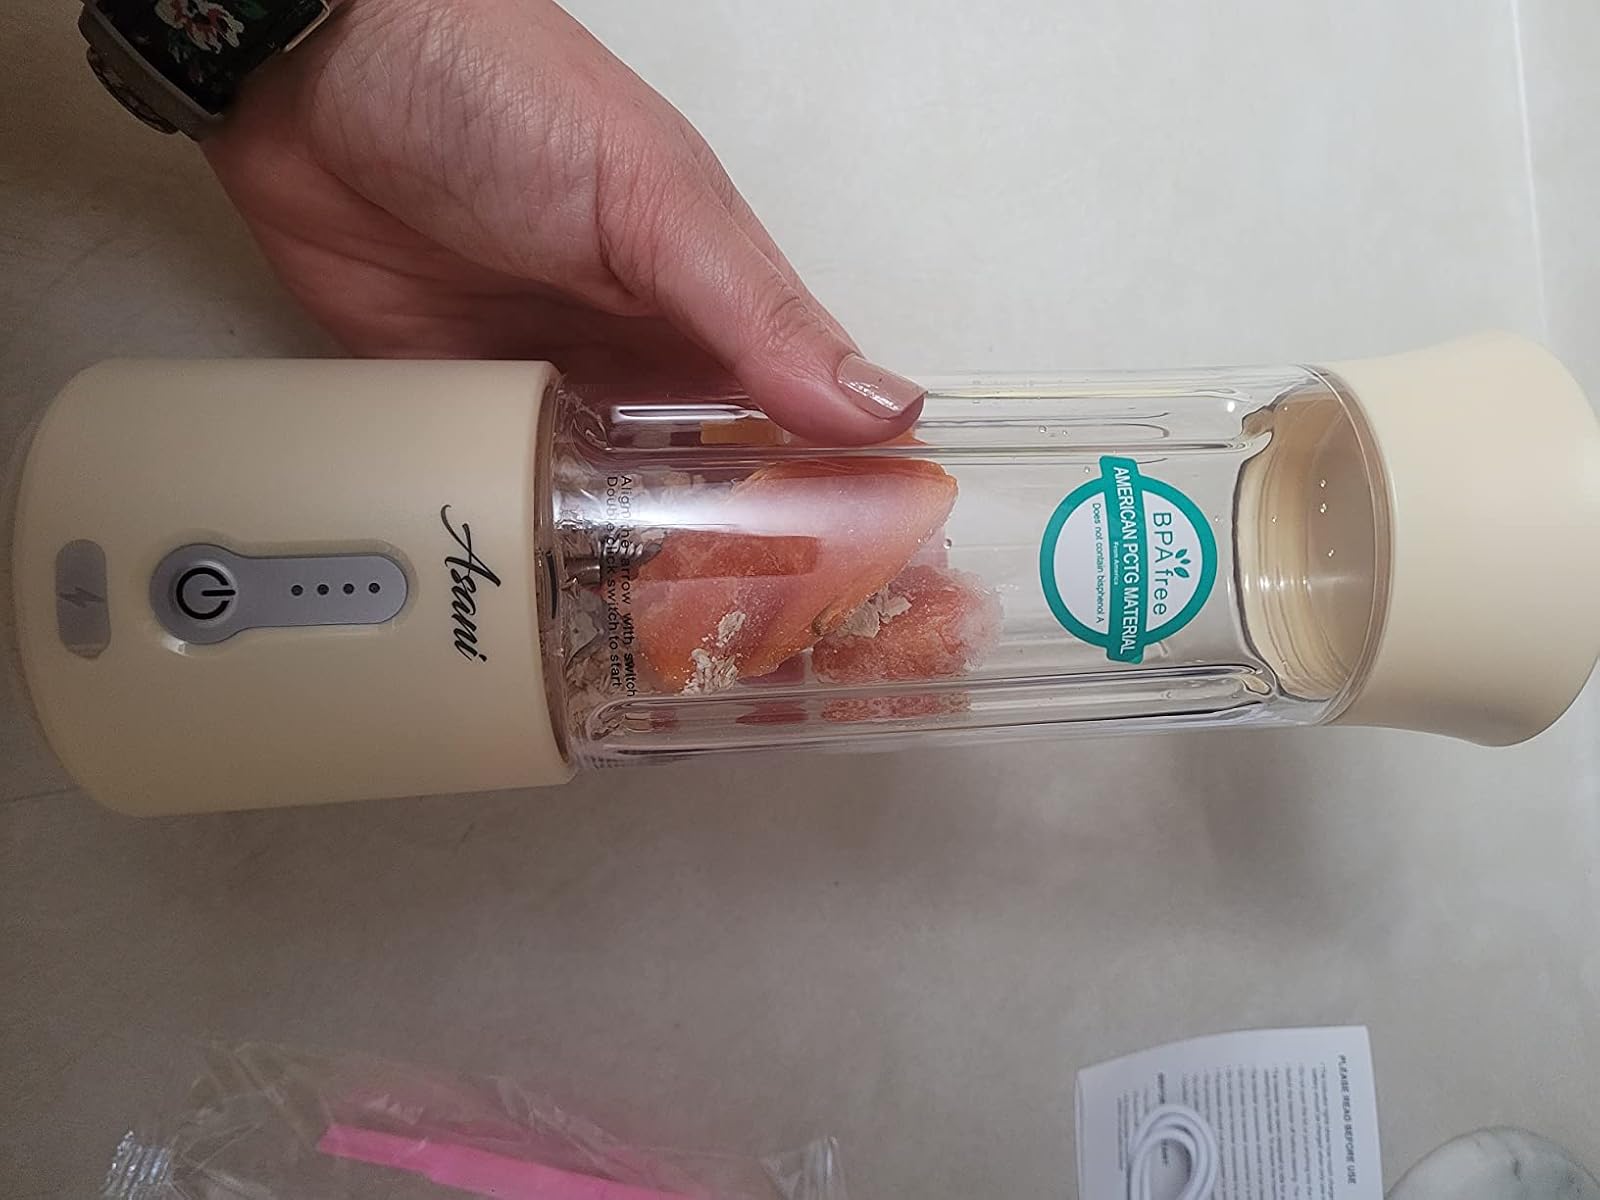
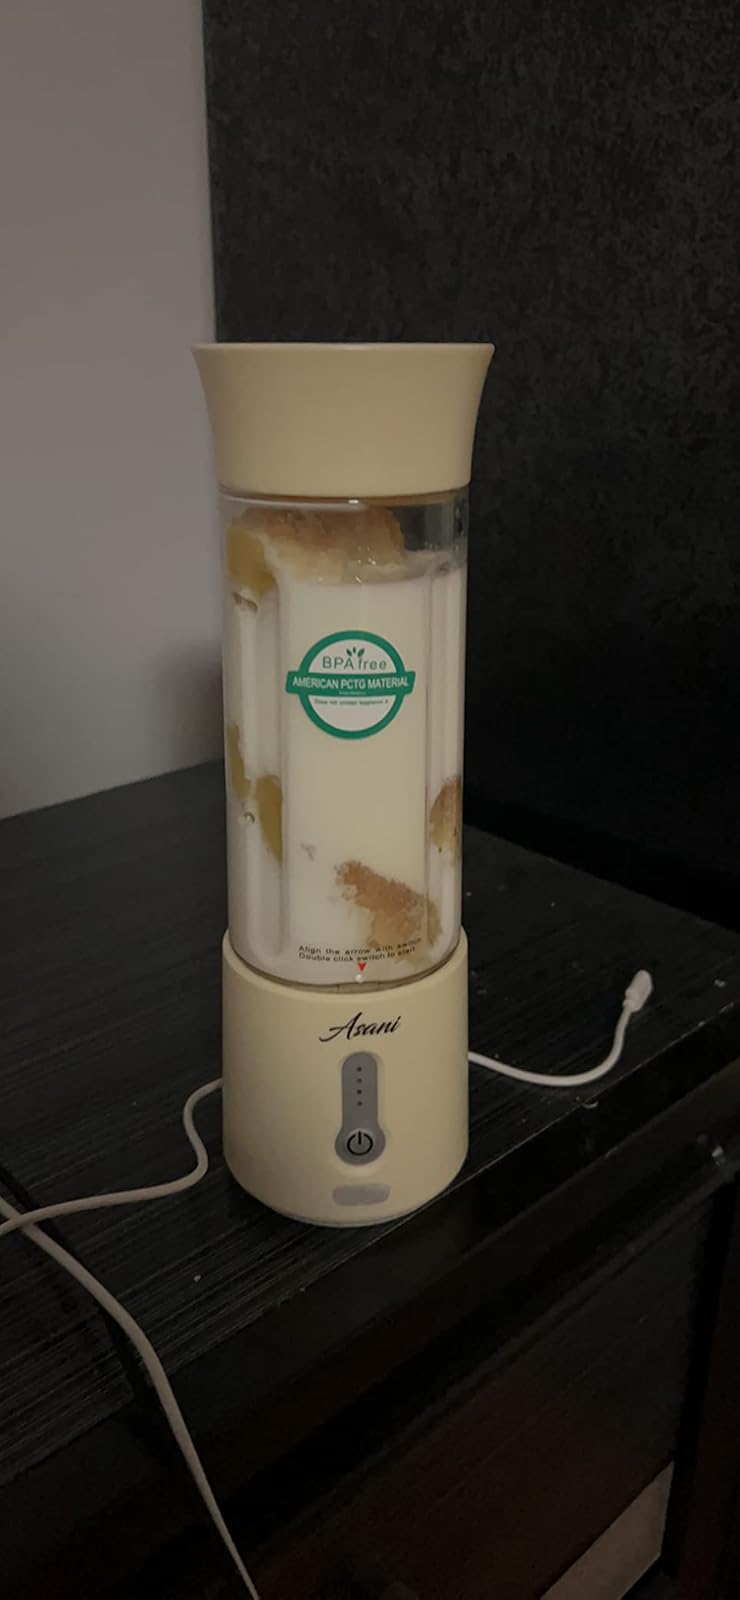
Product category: items_blender
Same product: yes